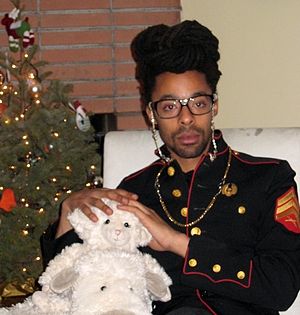
Makode Linde
Makode Linde, 2008.
Makode Aj Linde er en svensk kunstner.